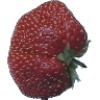
Label: Strawberry Wedge 1